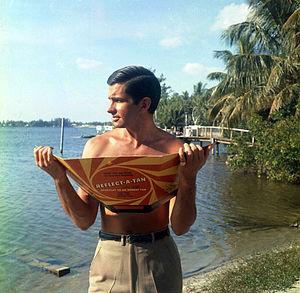
George Hamilton est un acteur et producteur américain, né le 12 août 1939 à Memphis, dans le Tennessee.